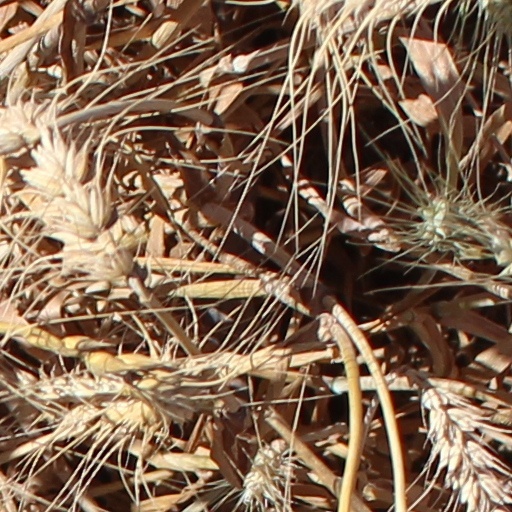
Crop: wheat